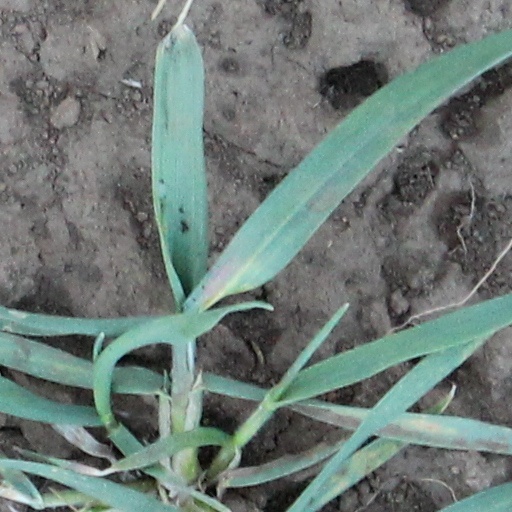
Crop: wheat